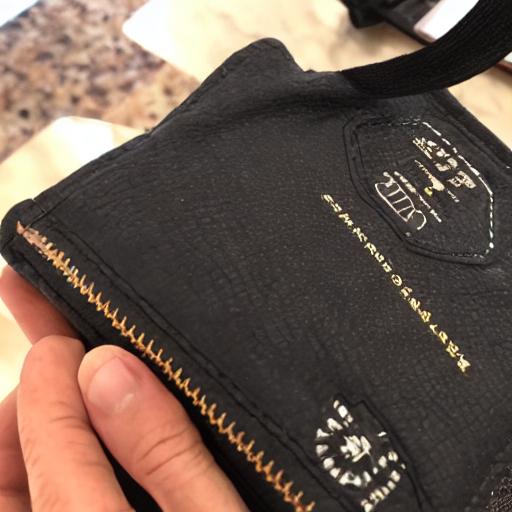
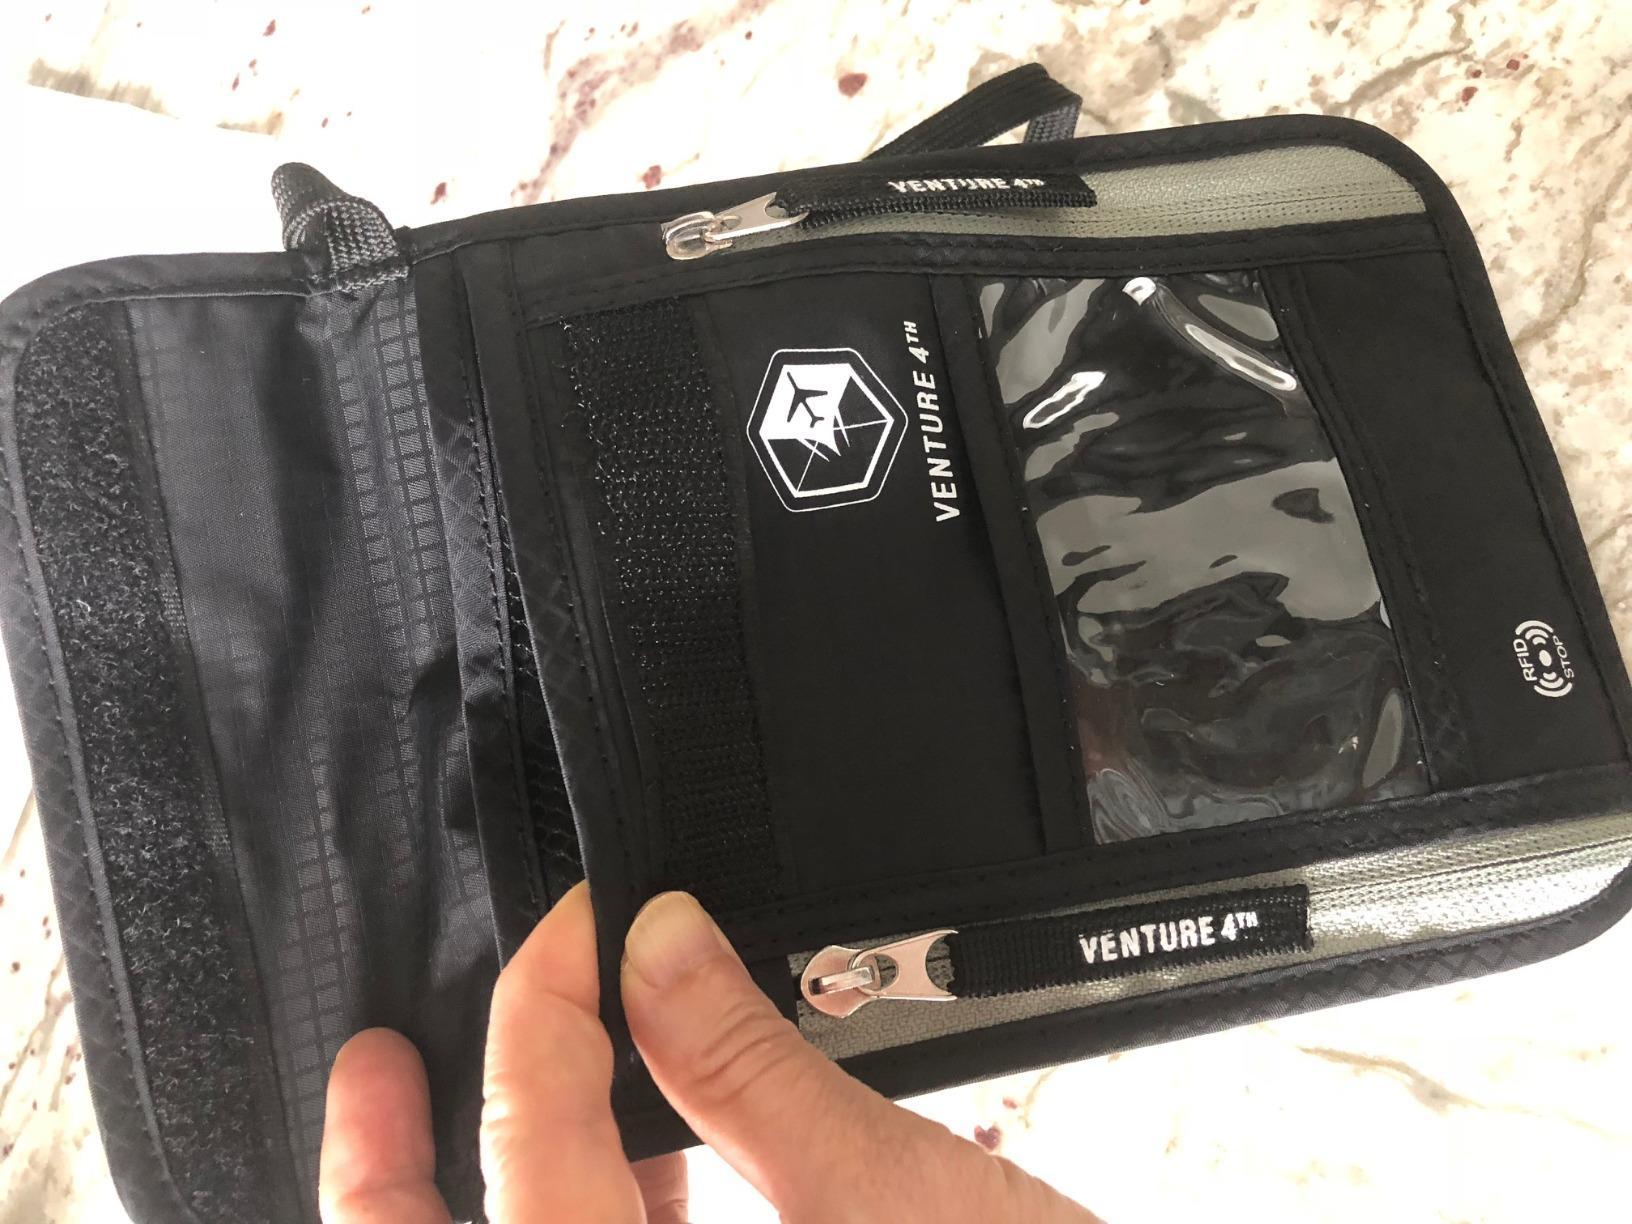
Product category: accessories_wallet
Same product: no